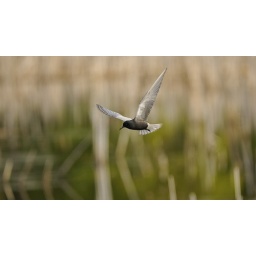
This black tern is in breeding plumage and was flying a few feet over the marsh